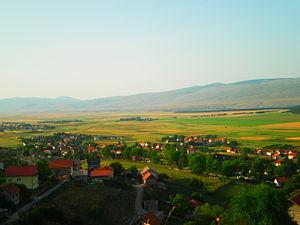
Le canton 10 est un canton de la Fédération de Bosnie-et-Herzégovine dont la capitale et la plus grande ville est Livno. Le canton est situé à l'ouest de la Fédération. Il correspond approximativement à la région historique de Tropolje.